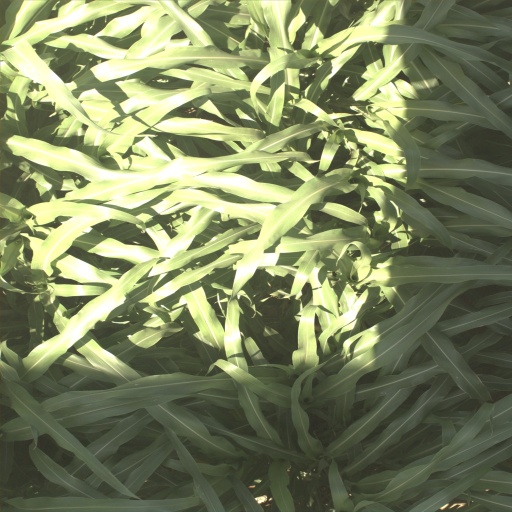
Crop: sorghum